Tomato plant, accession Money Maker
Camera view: horizontal (90 deg, fisheye); turntable rotation: 240 degrees
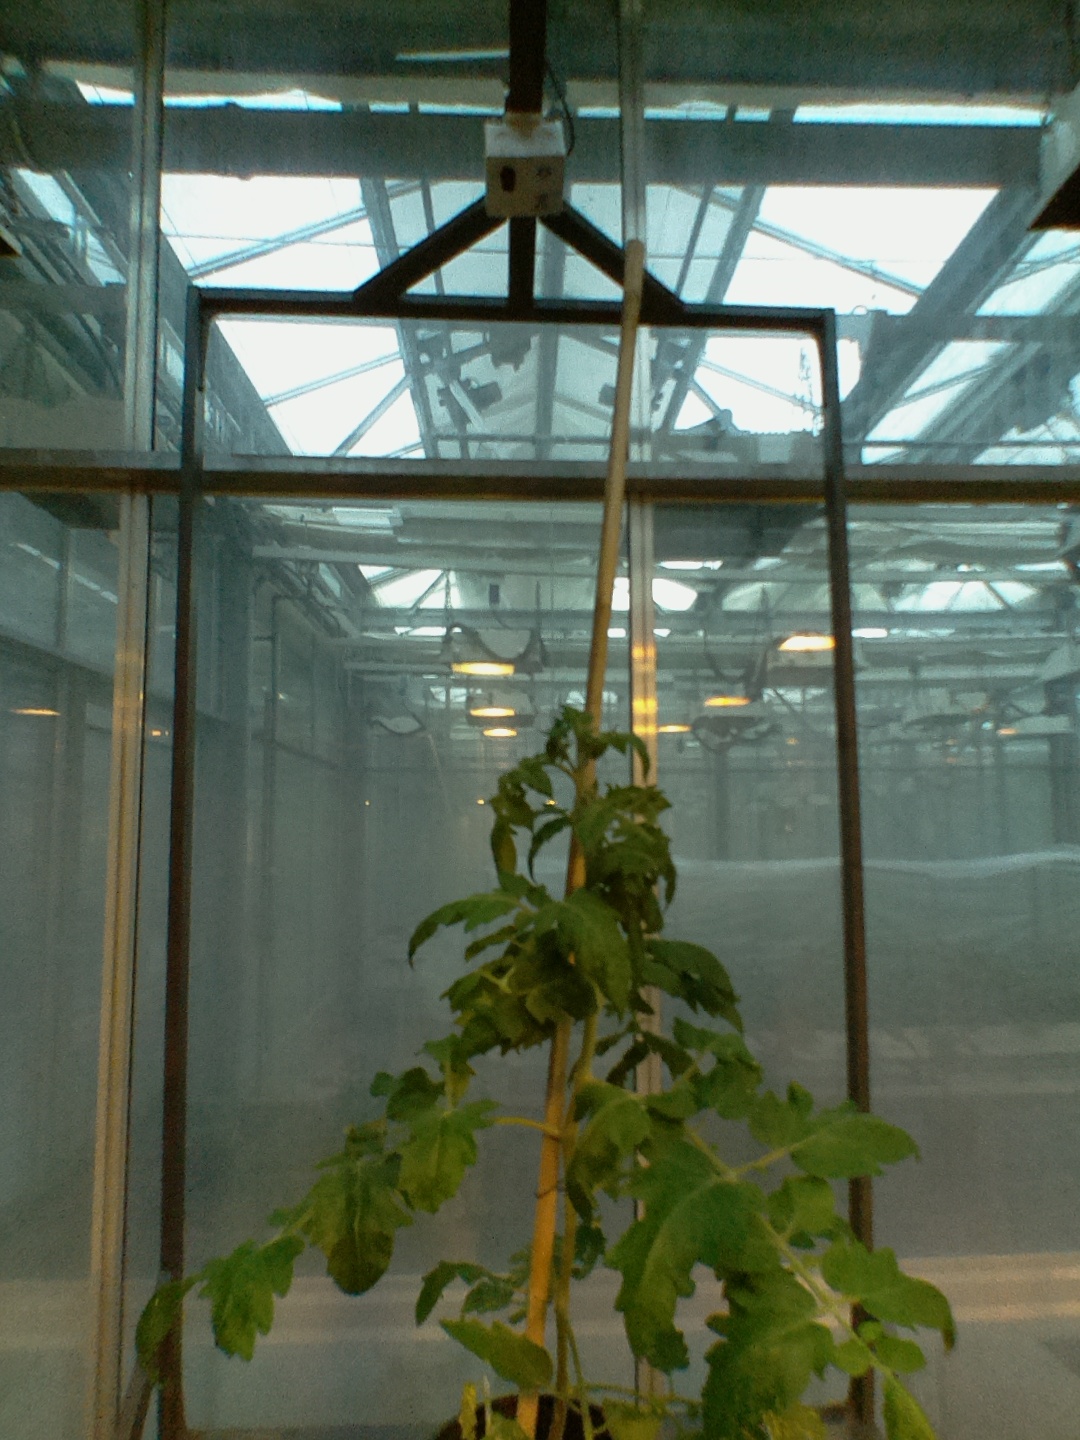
BBCH growth stage 53: 3 inflorescences visible